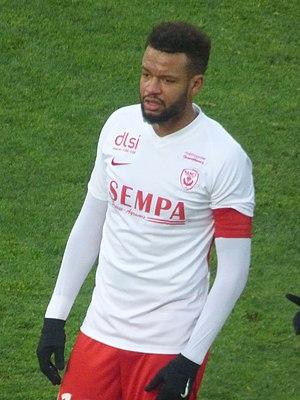
Nicolas Saint-Ruf, avec le brassard de capitaine, lors du match RC Lens / AS Nancy-Lorraine, comptant pour la vingt-et-unième journée du championnat de France de football de Ligue 2 2018-2019, le 19 janvier 2019, au Stade Bollaert-Delelis de Lens.
Nicolas Saint-Ruf, né le 24 octobre 1992 à Rouen, est un footballeur français évoluant au poste de défenseur central à l'US Orleans.